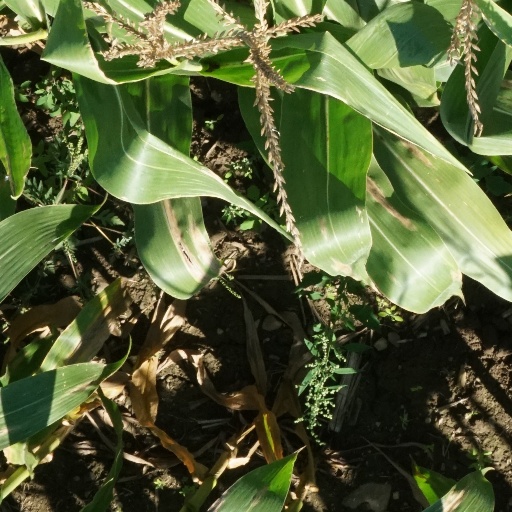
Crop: maize; corn